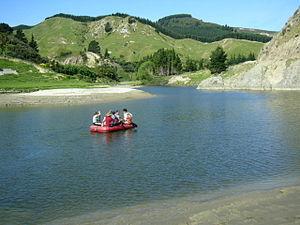
L'Akitio est un fleuve de 35 km situé en Nouvelle-Zélande dans le district de Tararua, dans la région de Manawatu-Wanganui, dans l'île du Nord qui se jette dans l'océan Pacifique à Akitio, au sud du cap Turnagain sur la côte est de l’île.